Glass Chin

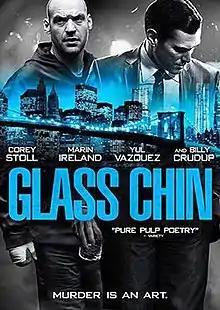

Glass Chin is a 2014 American crime drama film written and directed by Noah Buschel, starring Corey Stoll, Billy Crudup, Marin Ireland, Yul Vazquez and Kelly Lynch. It premiered at the 2014 Tribeca Film Festival.